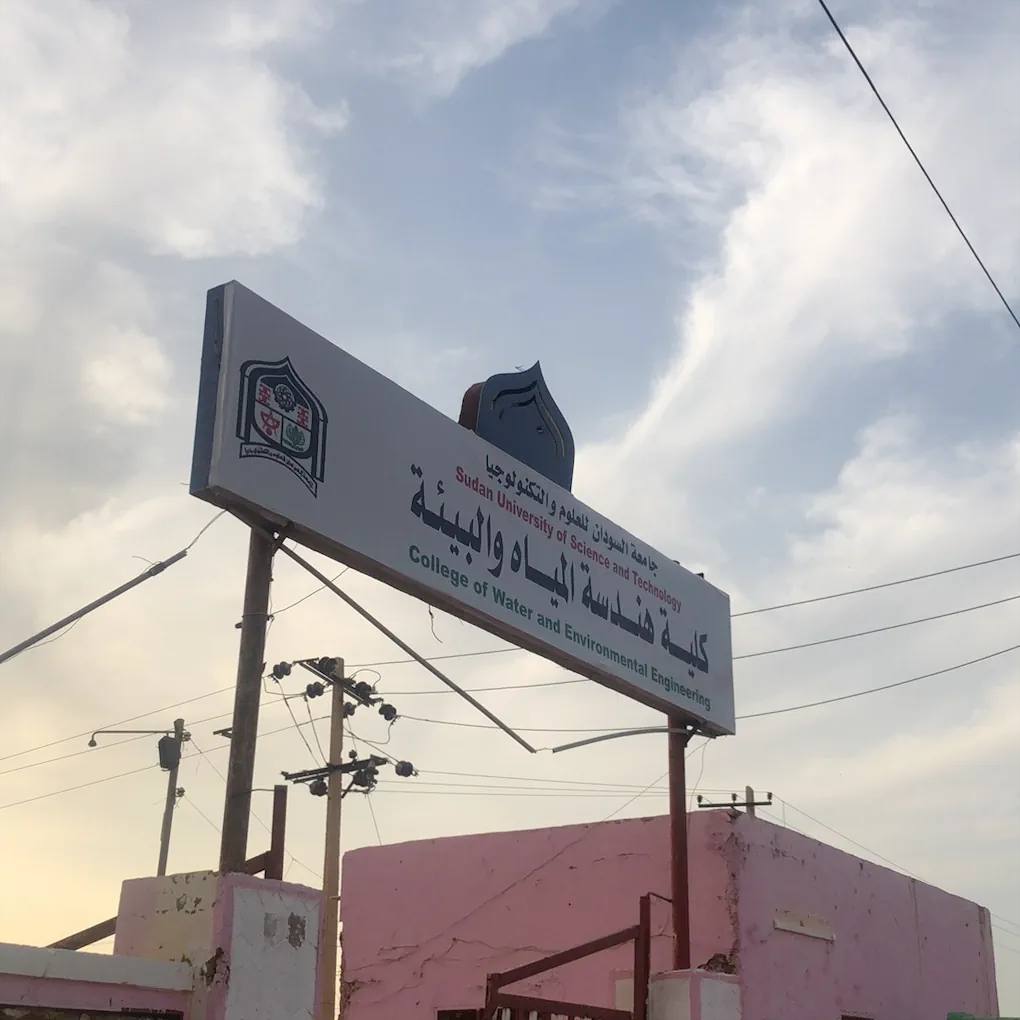
الوصف بالفصحى: لافتة لإحدى الكليات
الوصف بالعامية السودانية: لافتة كلية هندسة المياه و البيئة جامعة السودان
التصنيف: Public Spaces & Infrastructure